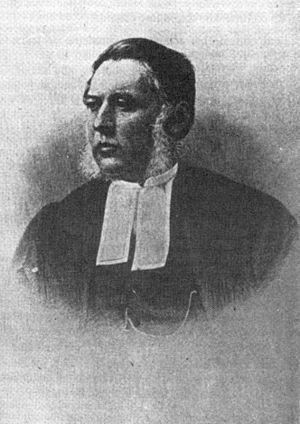
L'affaire Louis Mailloux est une série d'événements violents assimilés à une jacquerie ayant secoué la ville de Caraquet, au Nouveau-Brunswick, en janvier 1875.